Pontiac (automobile)

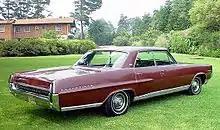
A 1964 Pontiac Bonneville Brougham

The following year, the Bonneville became its own line, built on the wheelbase of the A-body platform. A 1958 Tri power Bonneville was the pace car for that year's Indianapolis 500. The 1958 model year was final use of the "Indian" motif throughout the vehicle. The only exception would be the Indian head high-beam indicator light in the instrument cluster. All 1958 models featured ball joint front suspension replacing the previous kingpin design.